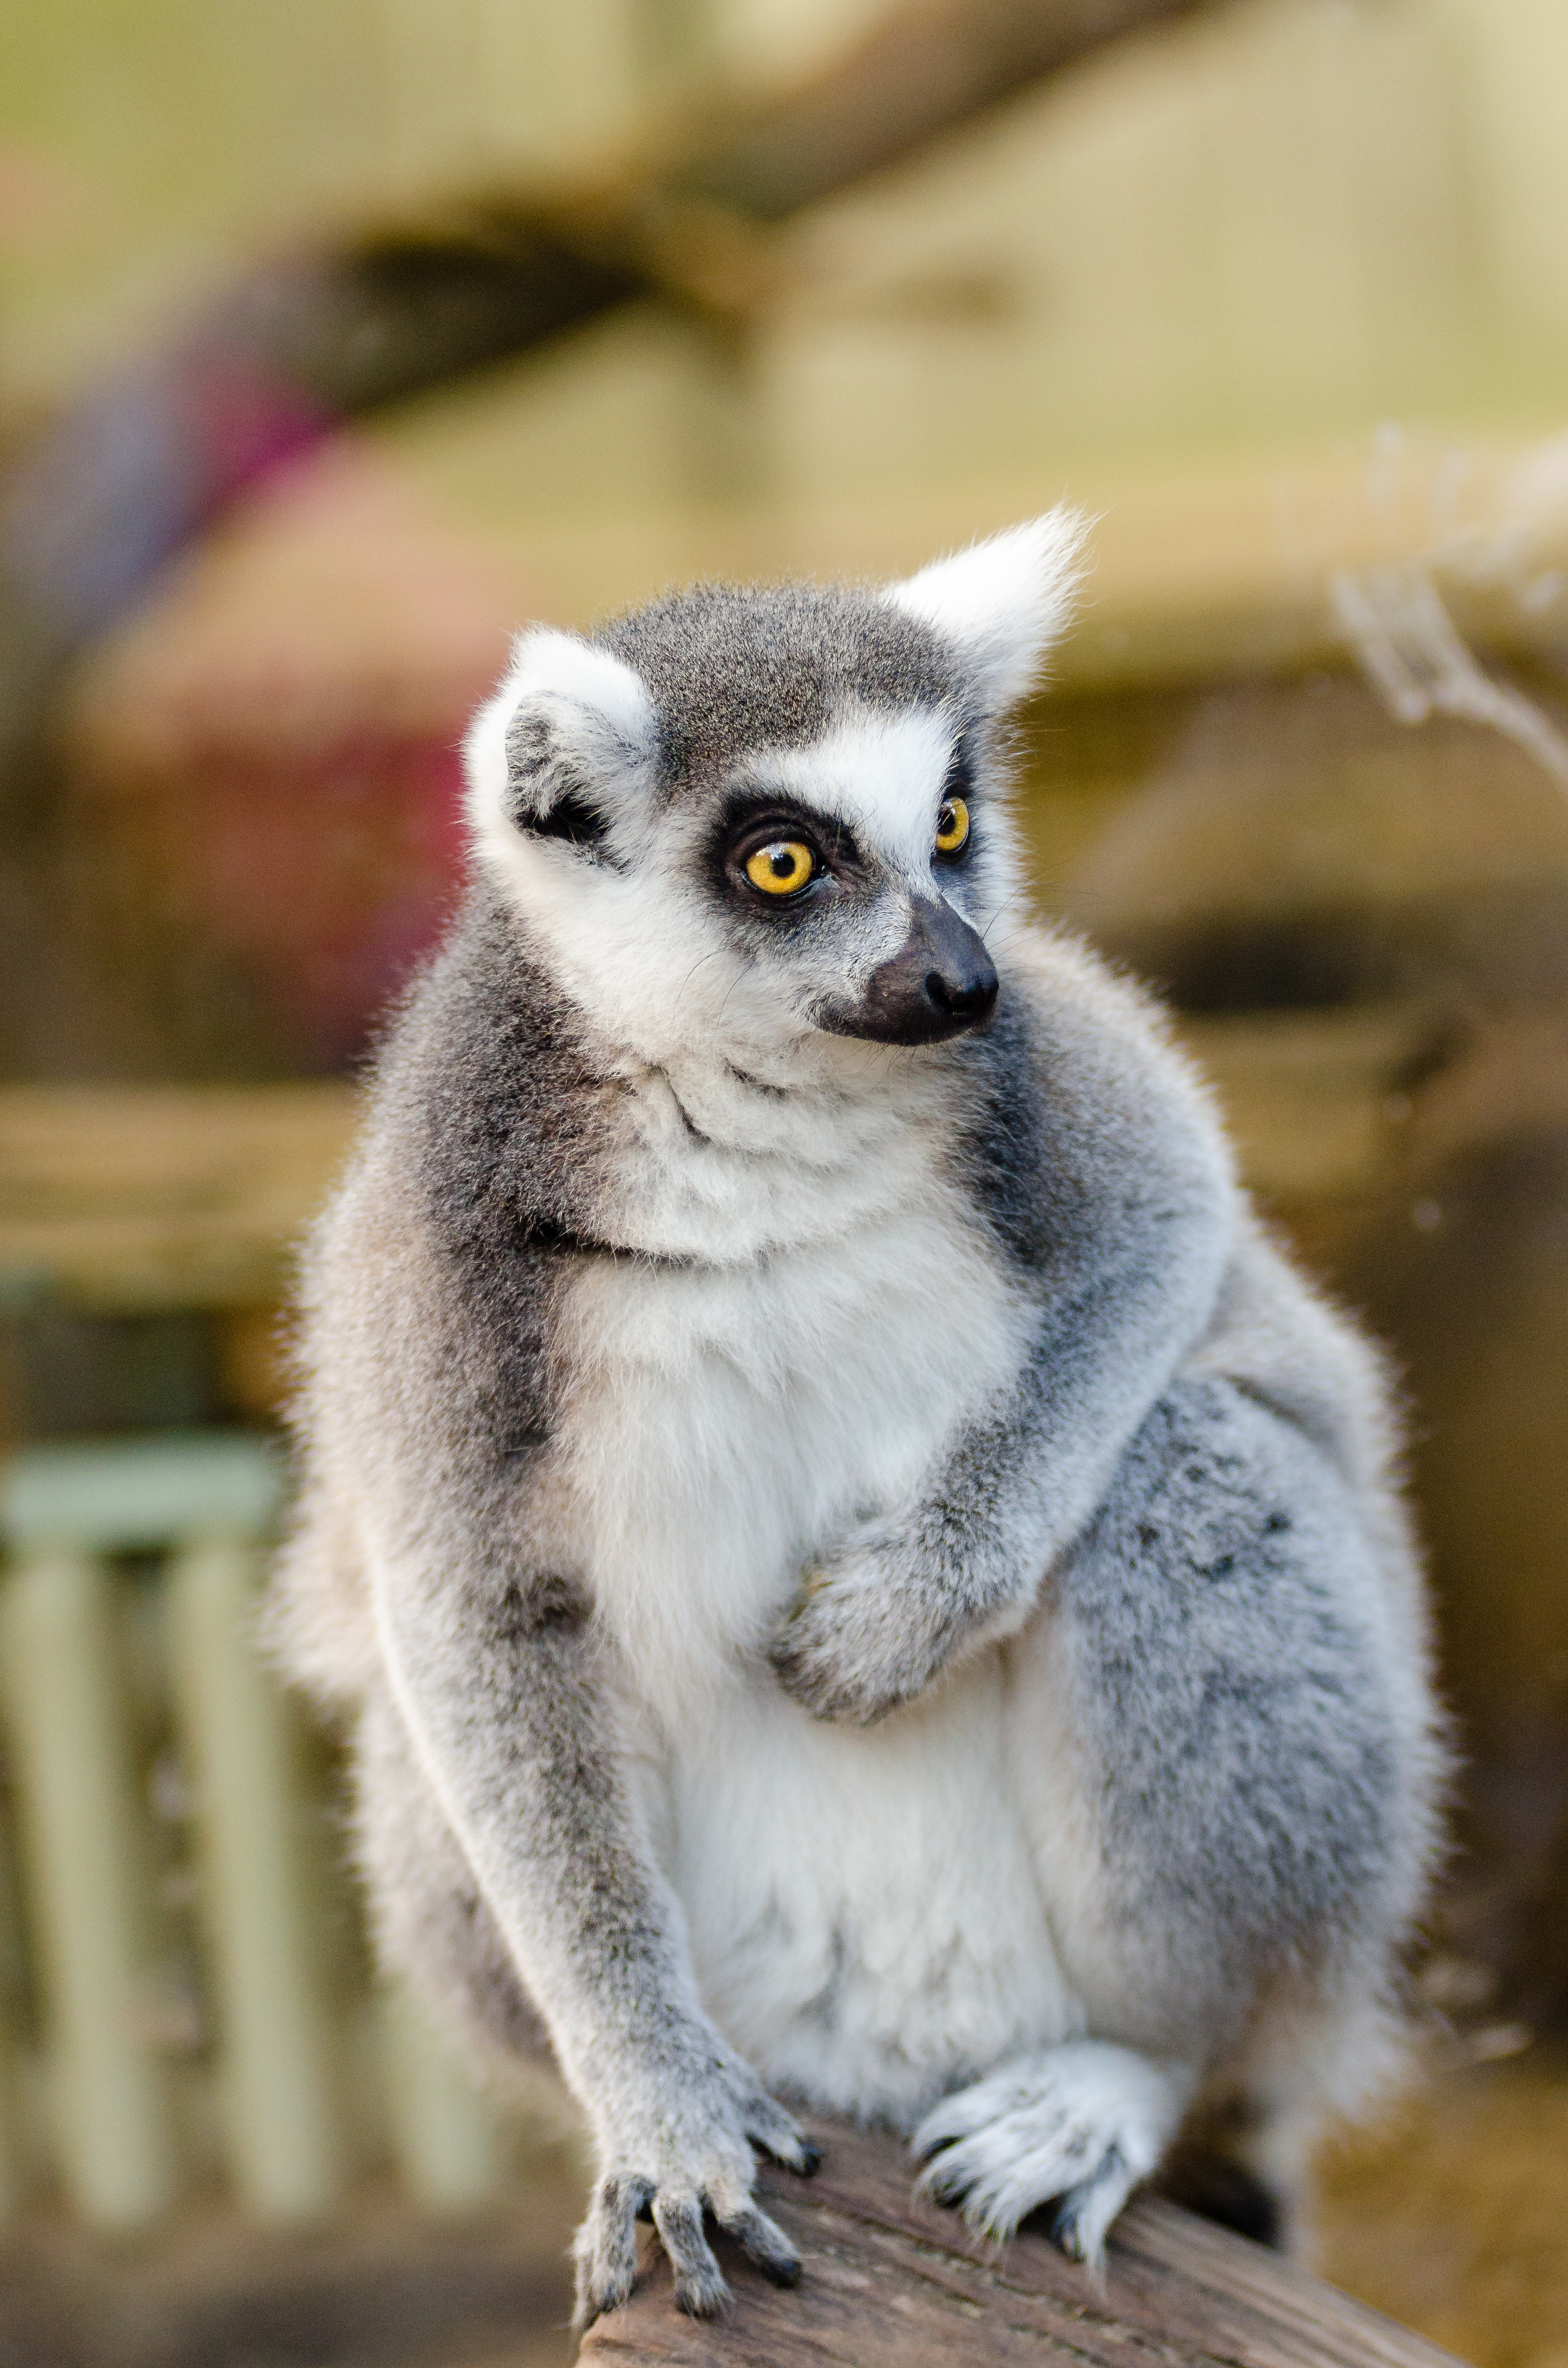
tree, bokeh, ring, feet, animal, cute, wildlife, zoo, fur, mammal, nikon, fauna, primate, world, eyes, festival, hands, animals, madagascar, vertebrate, tier, ss, fell, augen, grn, baum, adorable, lemur, d7000, niedlich, tailed, catta, katta, tierpart, hnde, fse, madagaskar